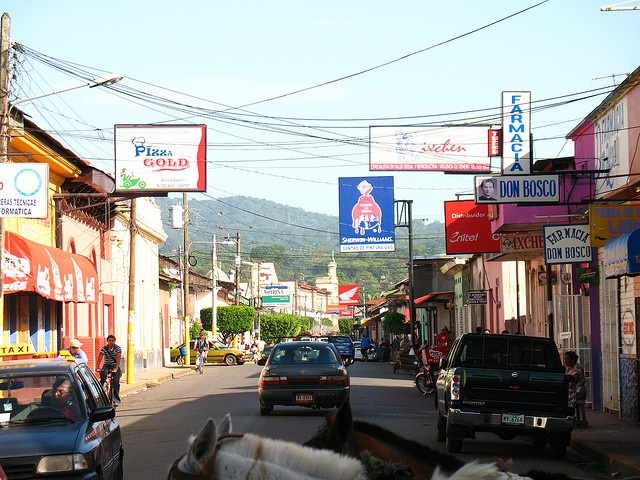
the image of a street with parked cars on the side walk and there are advertsment signs
A street filled with different signs, cars, cyclist, and horse.
A donkey crossing an intersection of a shopping area, in front of cars and bike riders.
Picture of some cars driving in the street.
The tip of a horses head can be seen and beyond that is a busy, little lane with cars and shops.